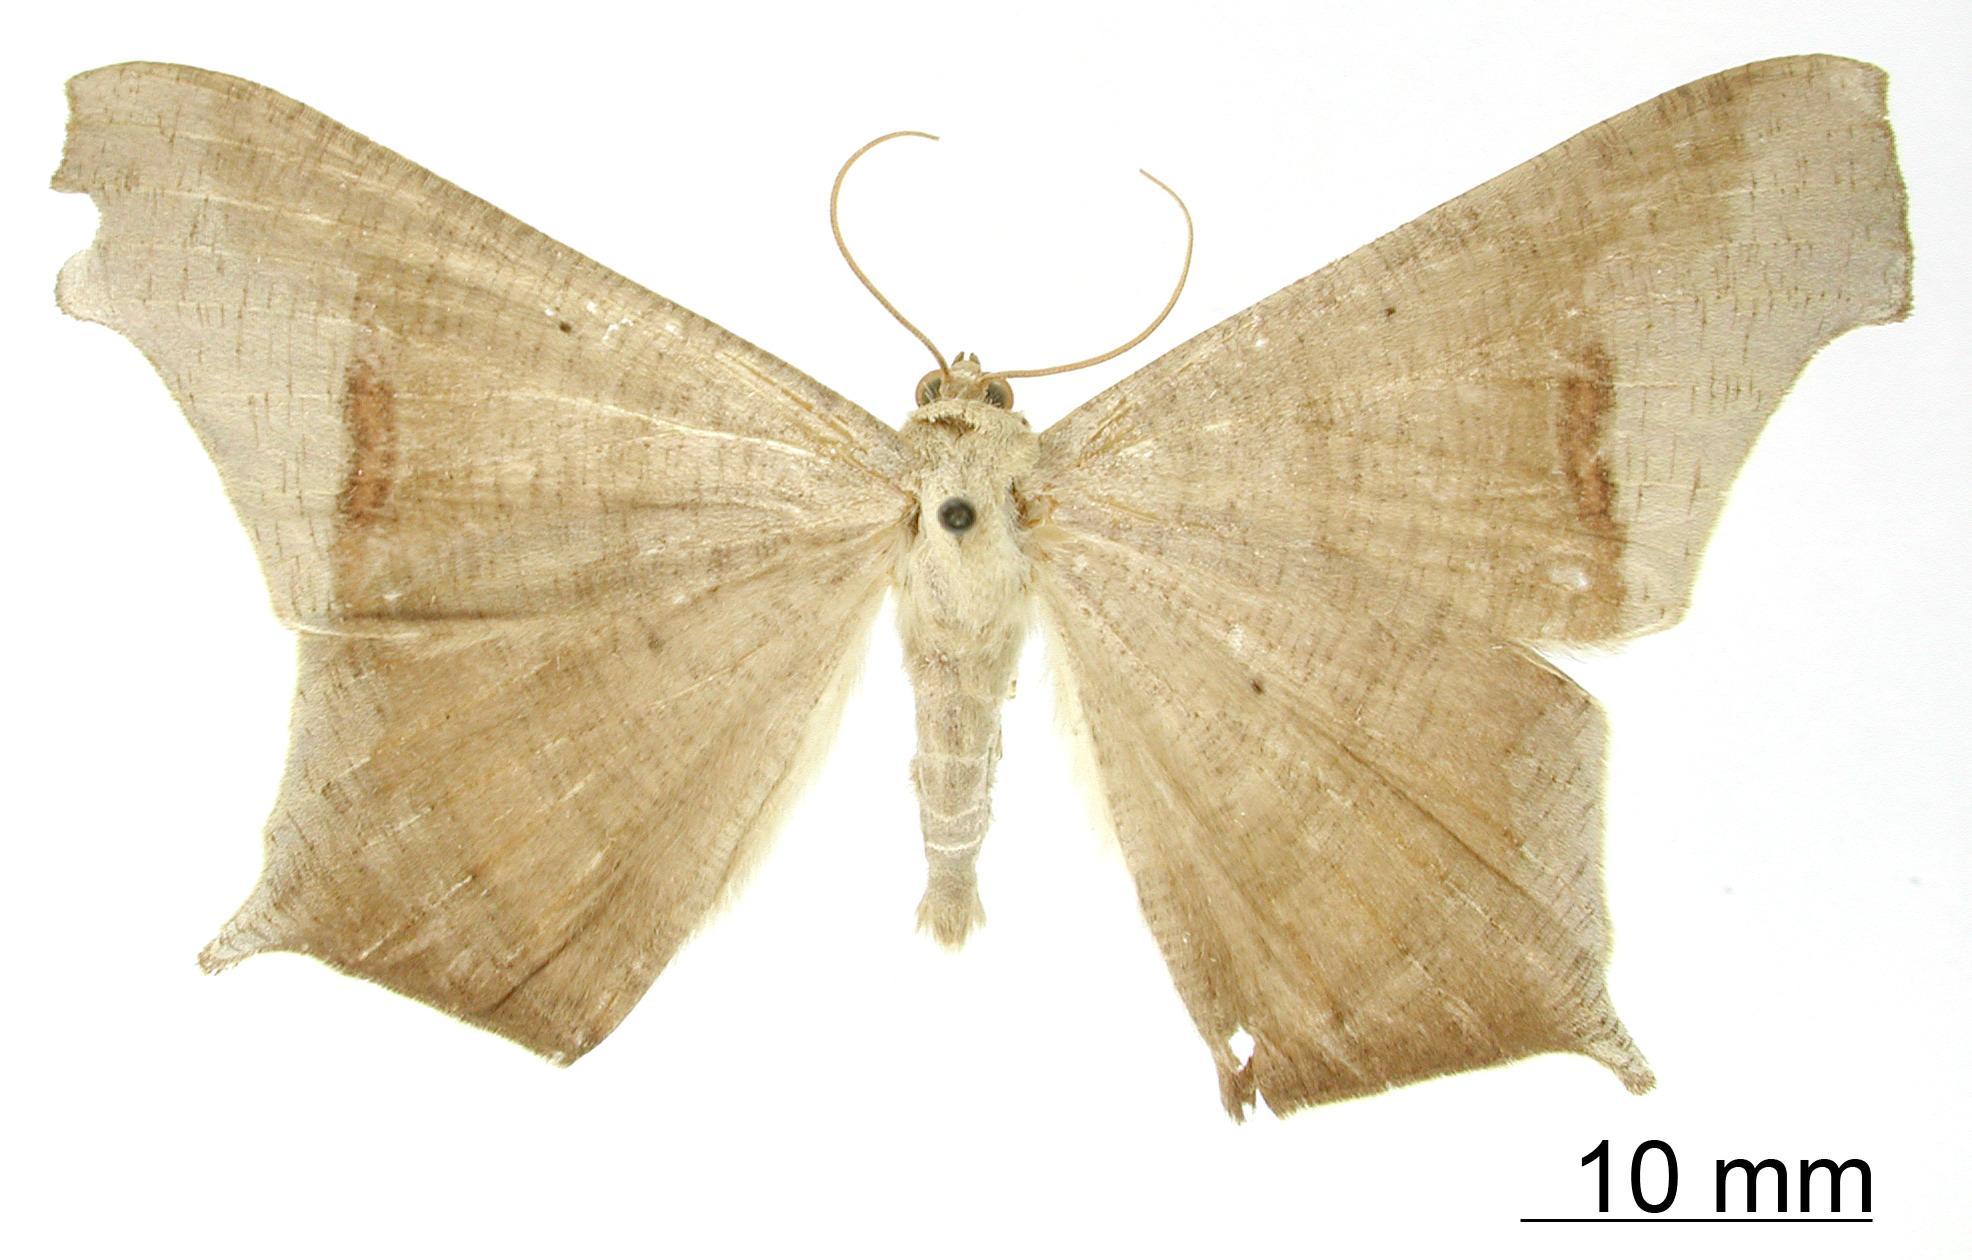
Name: Euclysia angustitincta
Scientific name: Euclysia angustitincta Schaus, 1923
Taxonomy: Animalia, Arthropoda, Insecta, Lepidoptera, Geometridae, Ennominae
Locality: Cayuga, Guatemala, Guatemala